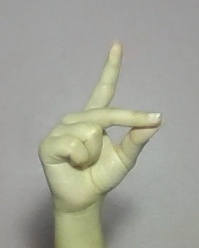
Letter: ta